Bhadaur

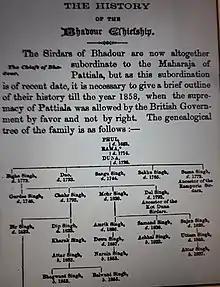
Genecological tree of Bhadaur Chiefs

Bhadaur was an independent princely state till 1857, then it was brought under subordination of Patiala by British Govt by a favour not by right. ,